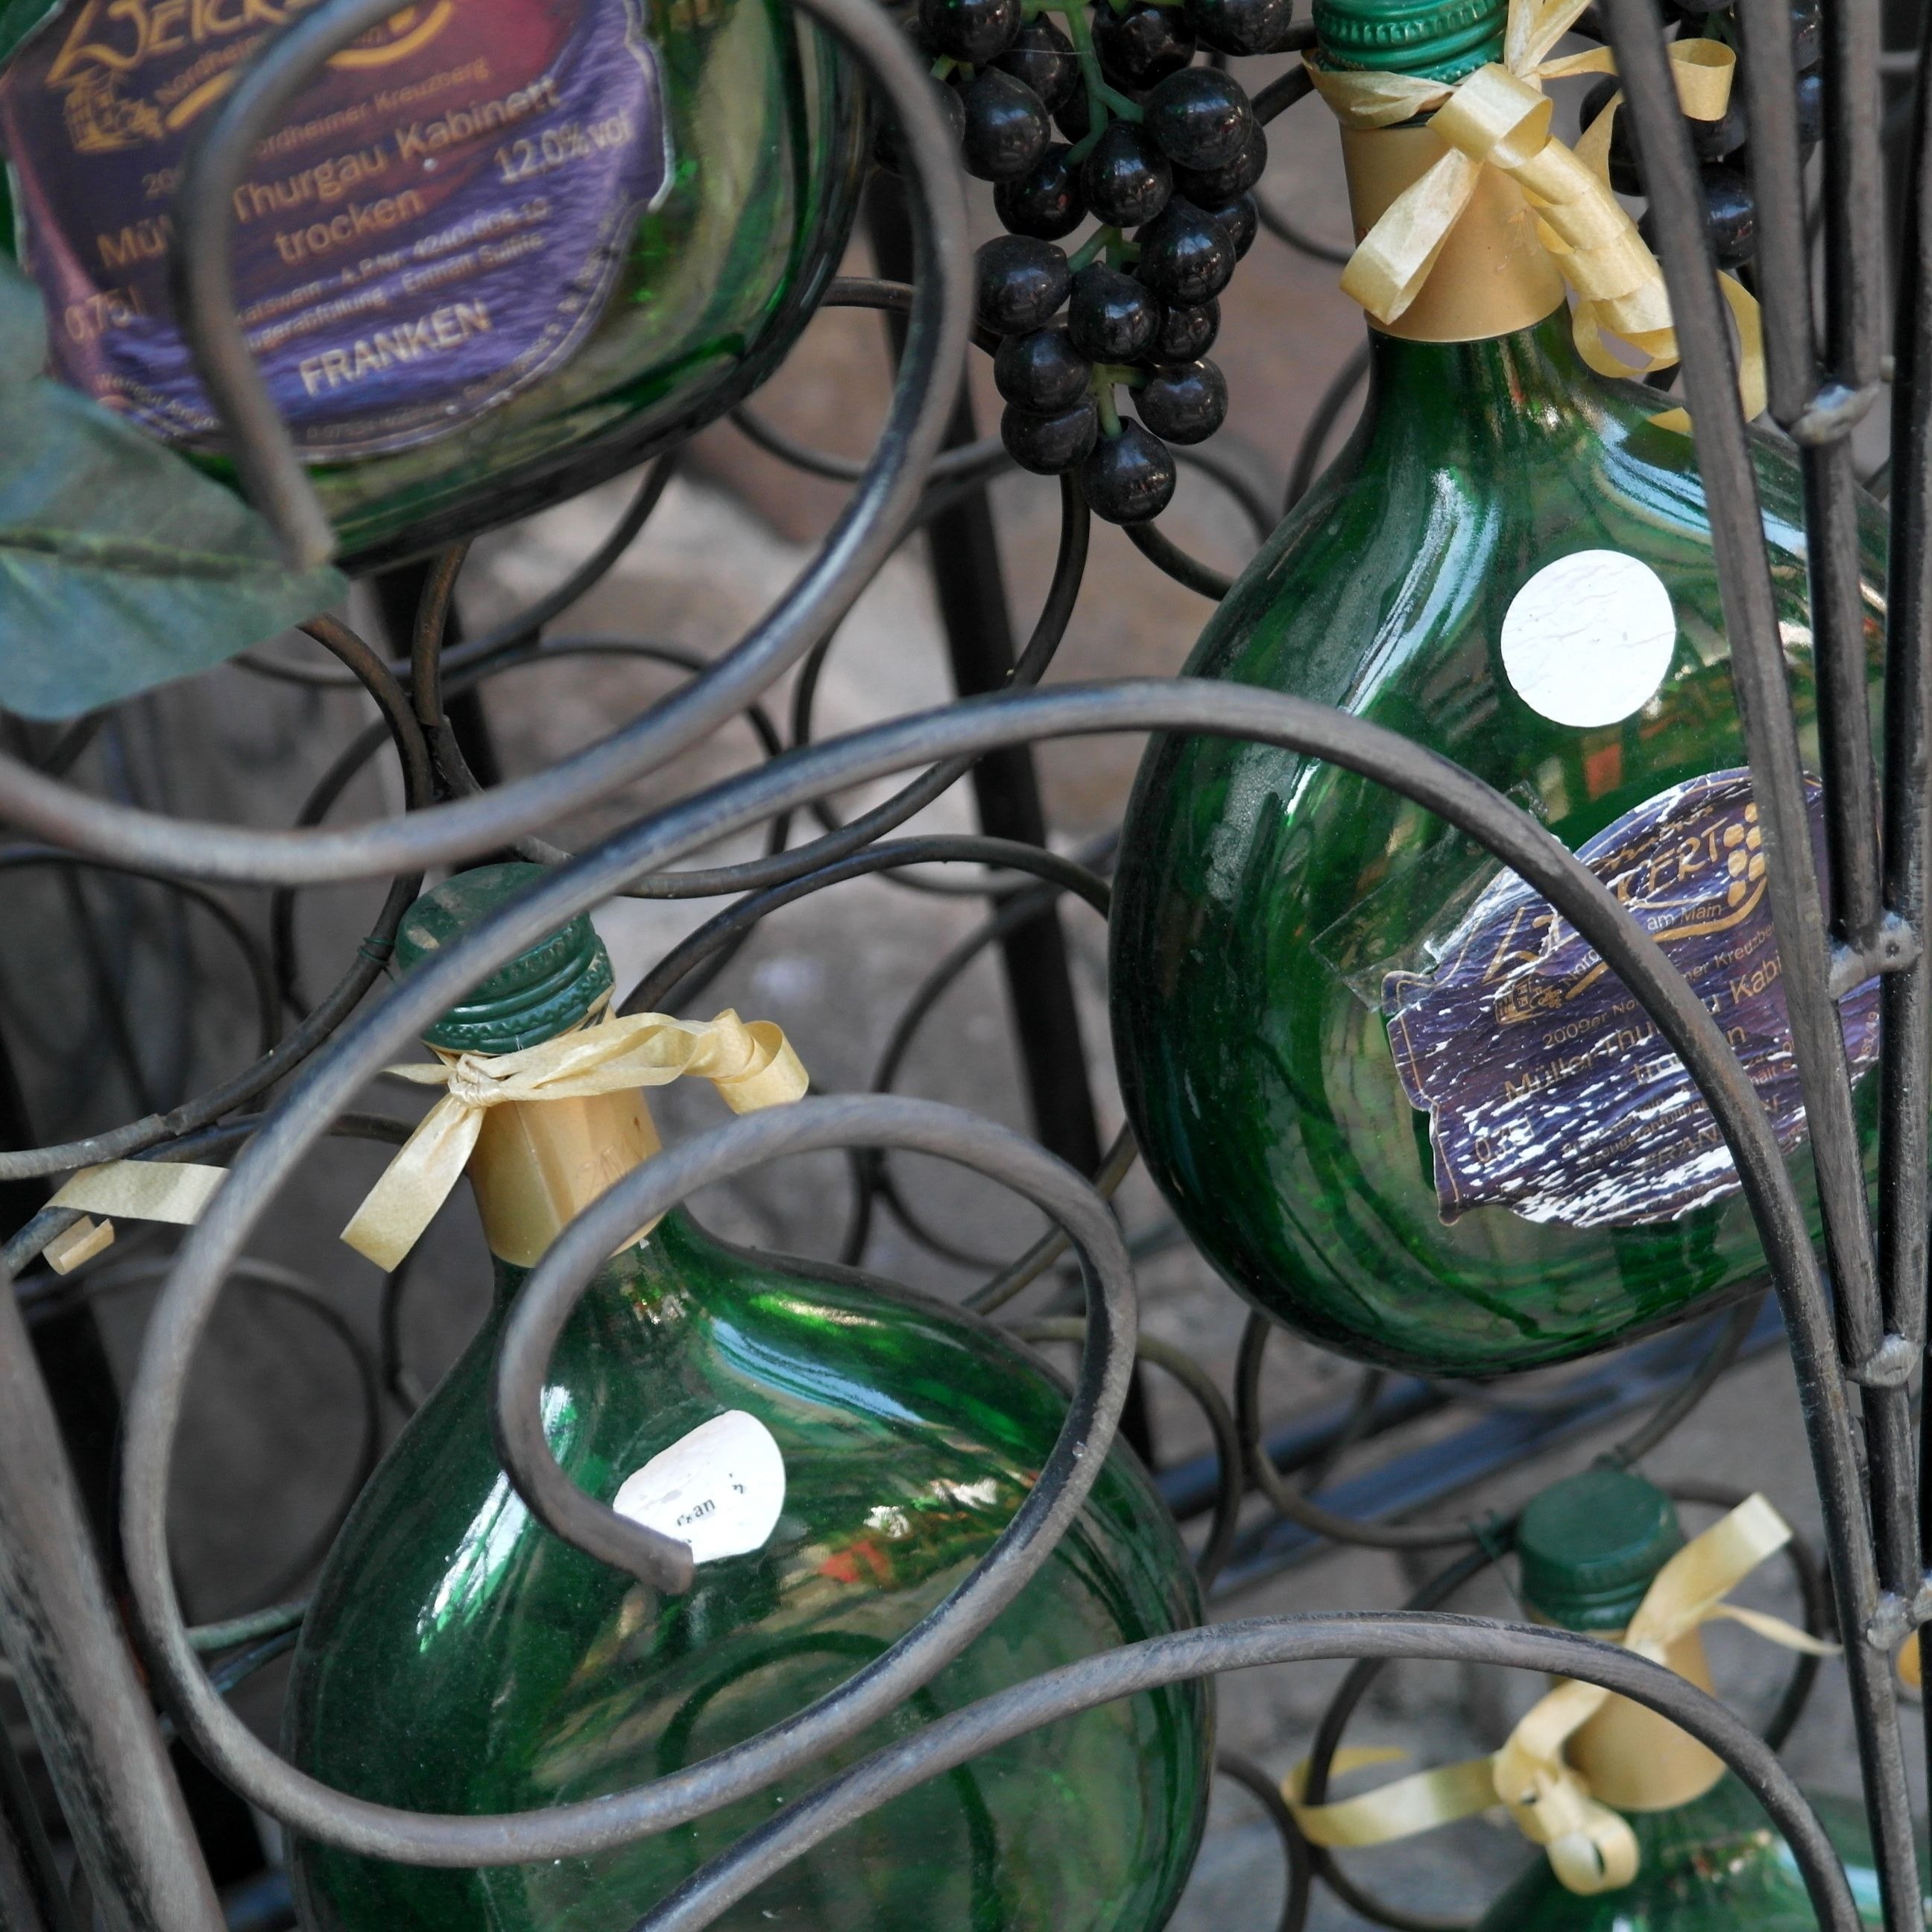
tree, plant, wine, glass, green, metal, drink, flora, alcohol, glass bottle, grid, wine bottles